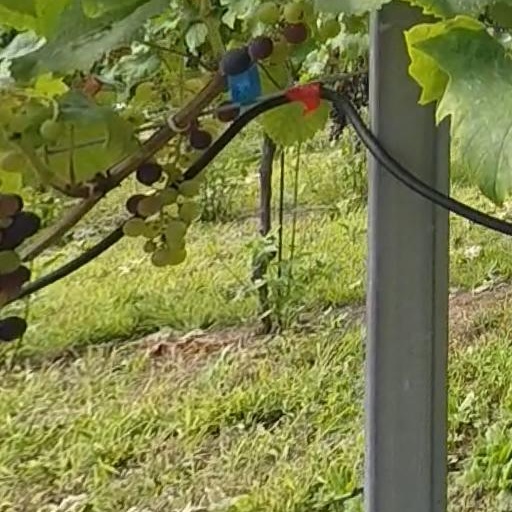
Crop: grape